Moti Laxmi Upasika

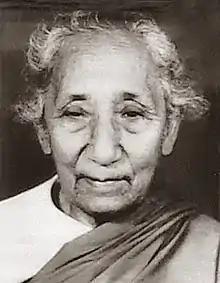
Portrait of Upasika

Though most of her essays deal with religious subjects, her writings have been described as a bridge between religious and free prose. Her essays are characterized by simple language and a powerful way of expressing her opinions.